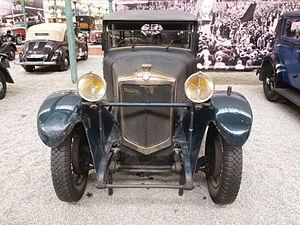
Les 12 Heures de Saint-Sébastien sont une course automobile internationale d'endurance pour voitures de tourisme, disputée entre 1925 et 1929 sur le circuit de Lasarte.